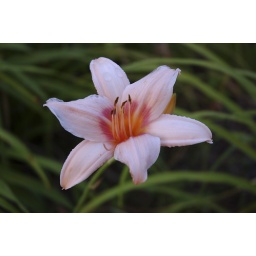
white flower against a green grass backgound